2004 Formula One World Championship

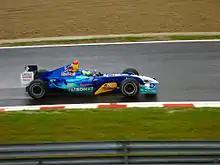
Felipe Massa and Giancarlo Fisichella (pictured) finished fourth and fifth for Sauber in Belgium.

A string of disappointing results from Toyota's Cristiano da Matta led to his replacement by test driver Ricardo Zonta from the Hungarian Grand Prix onward. There, Schumacher led another Ferrari 1–2 in both qualifying and the race to secure Ferrari the Constructors' trophy, with the race's 2003 winner Alonso completing the podium.